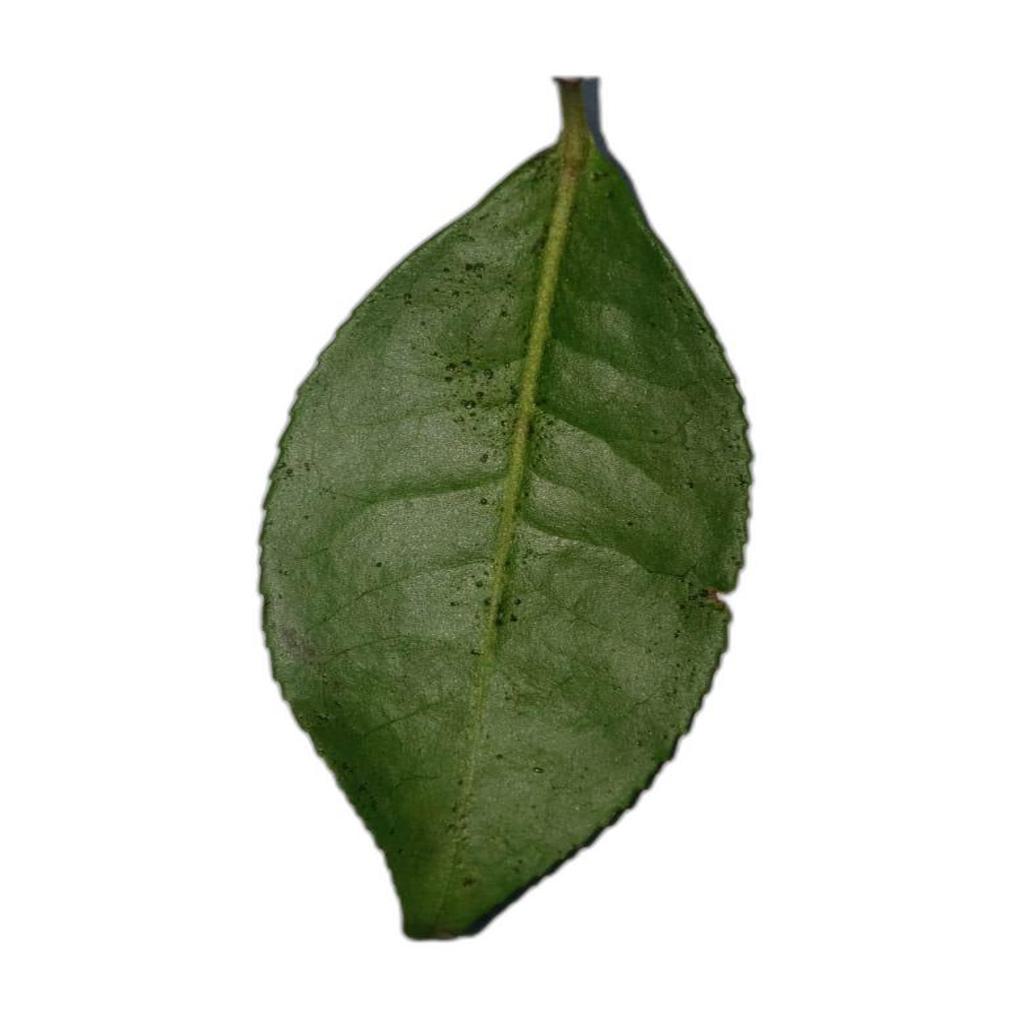
Label: Healthy